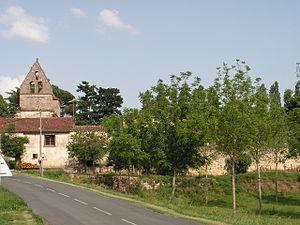
Varennes (Dordogne)
Varennes est une commune française située dans le département de la Dordogne, en région Nouvelle-Aquitaine.